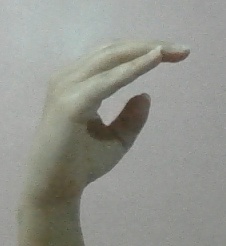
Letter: jeem